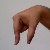
The image shows a hand gesture representing the letter 'Q' in Indian Sign Language.